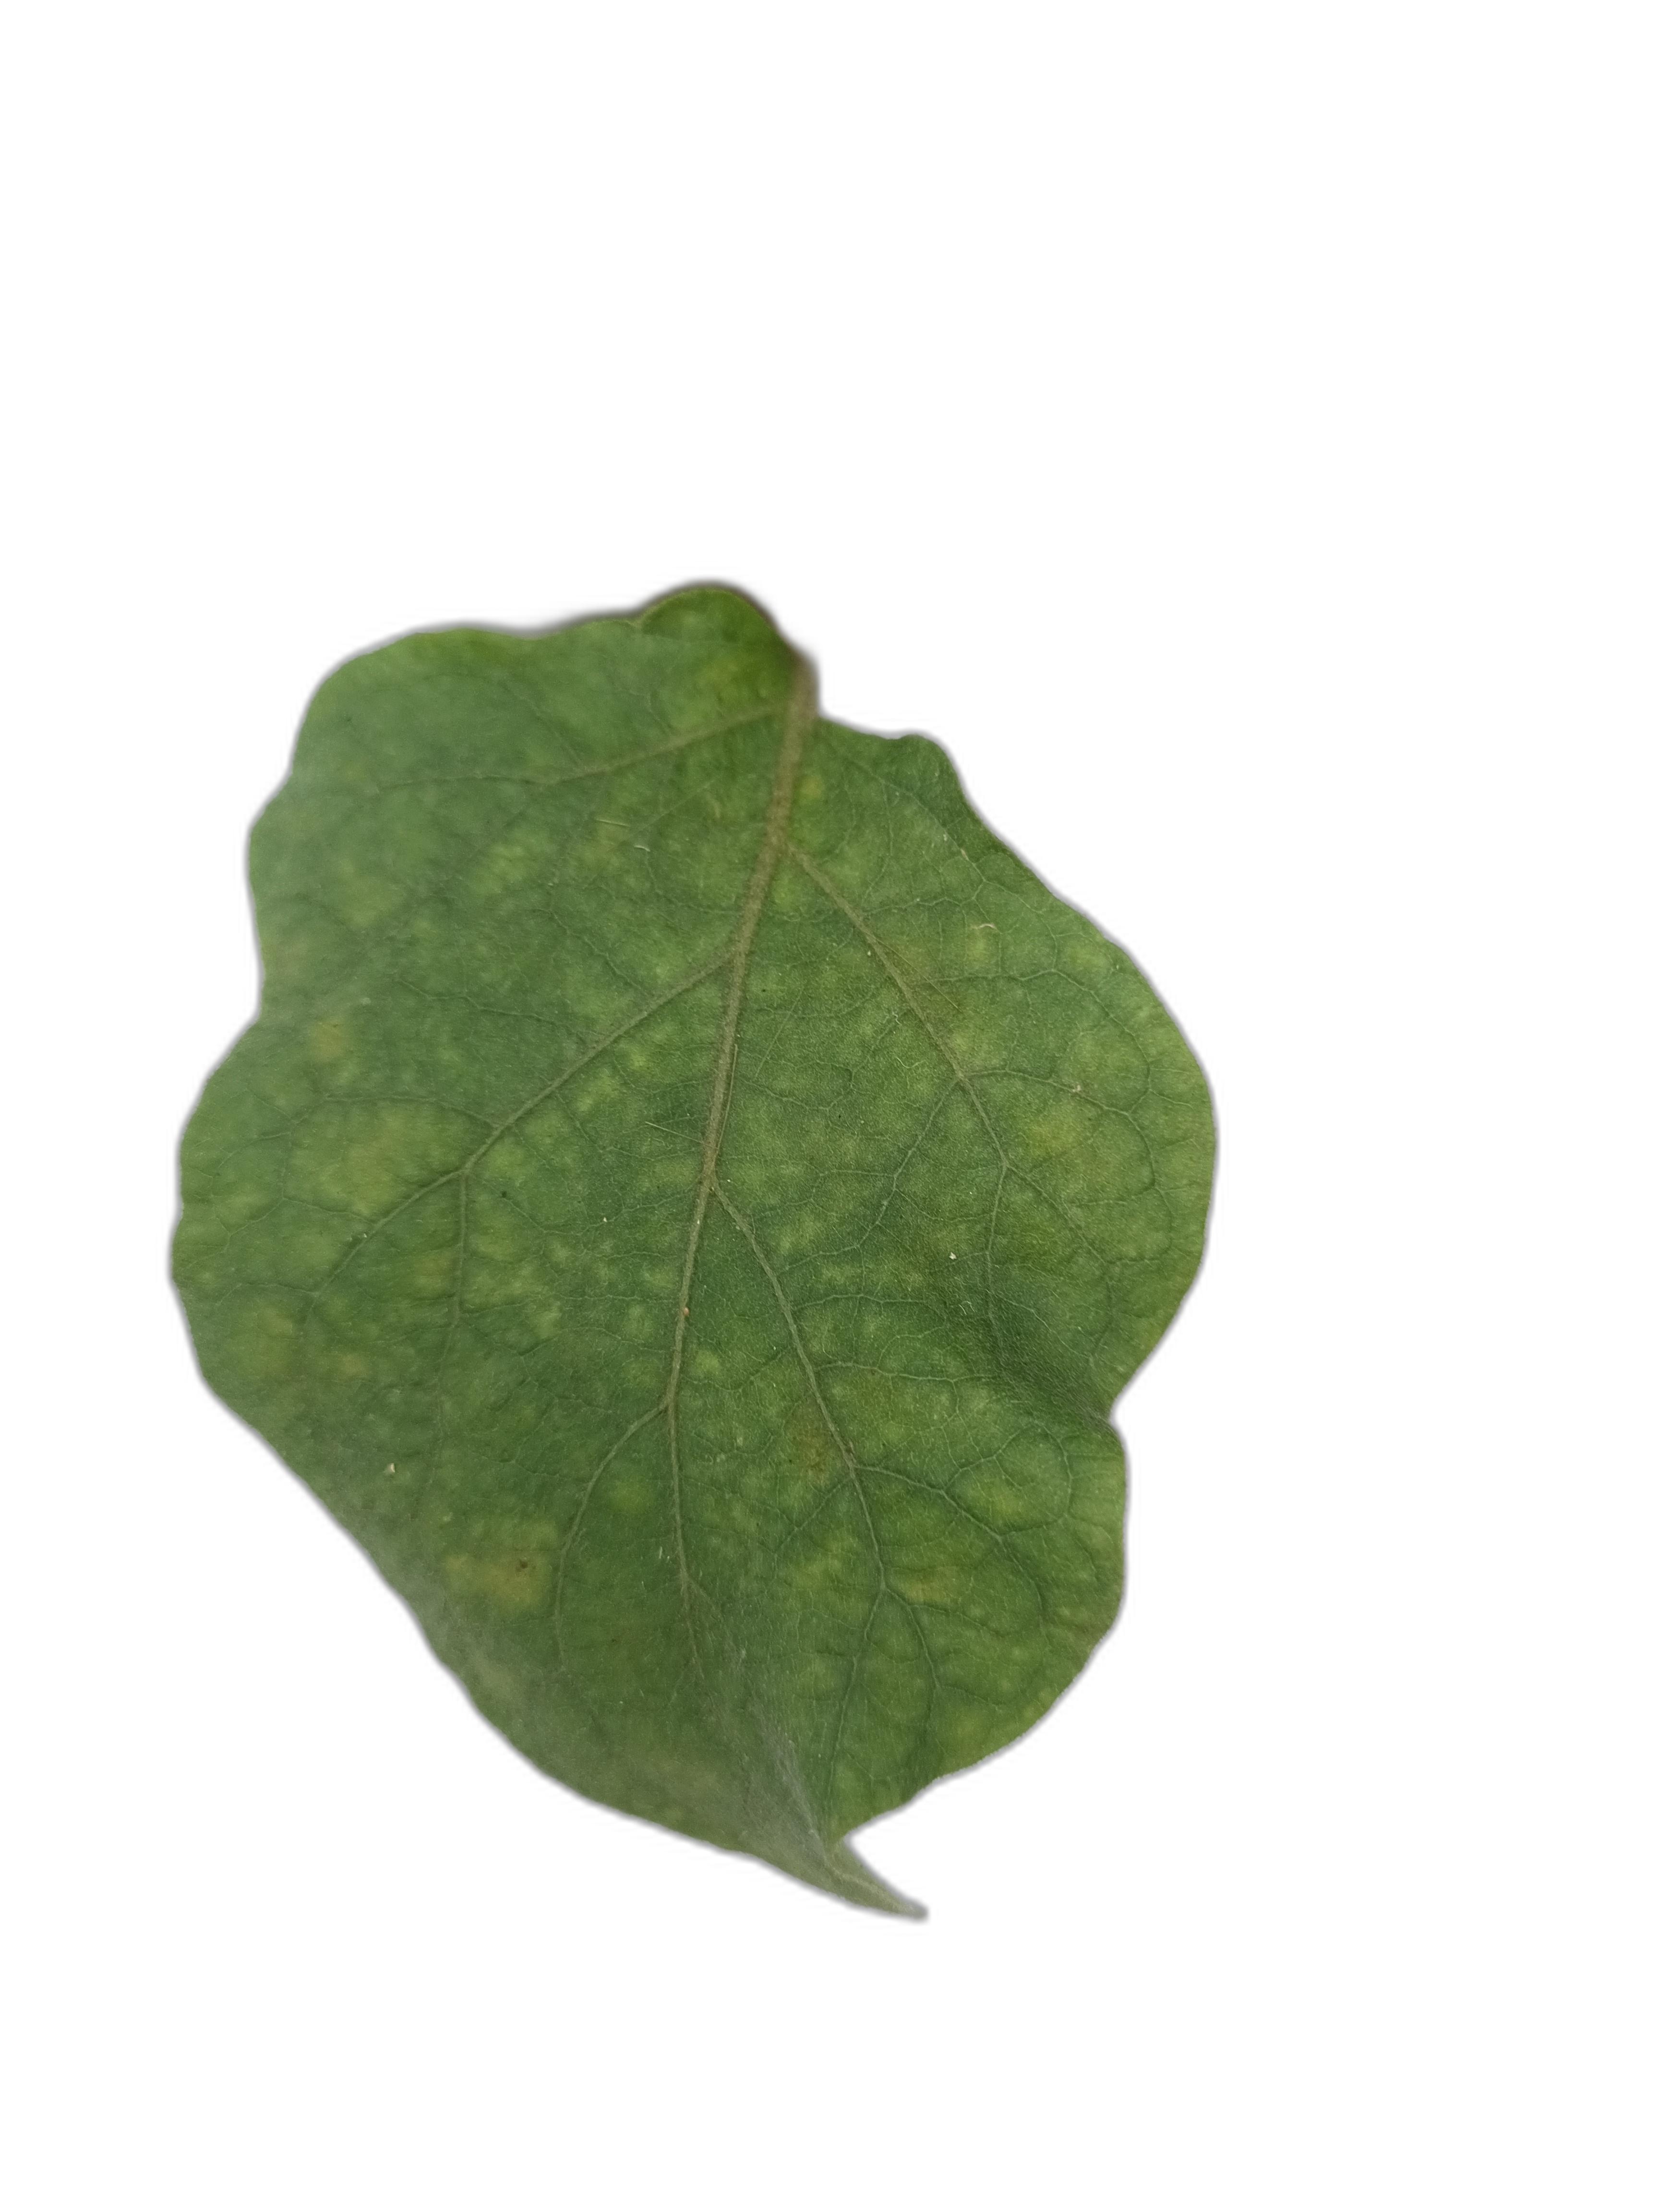
Label: Healthy Leaf